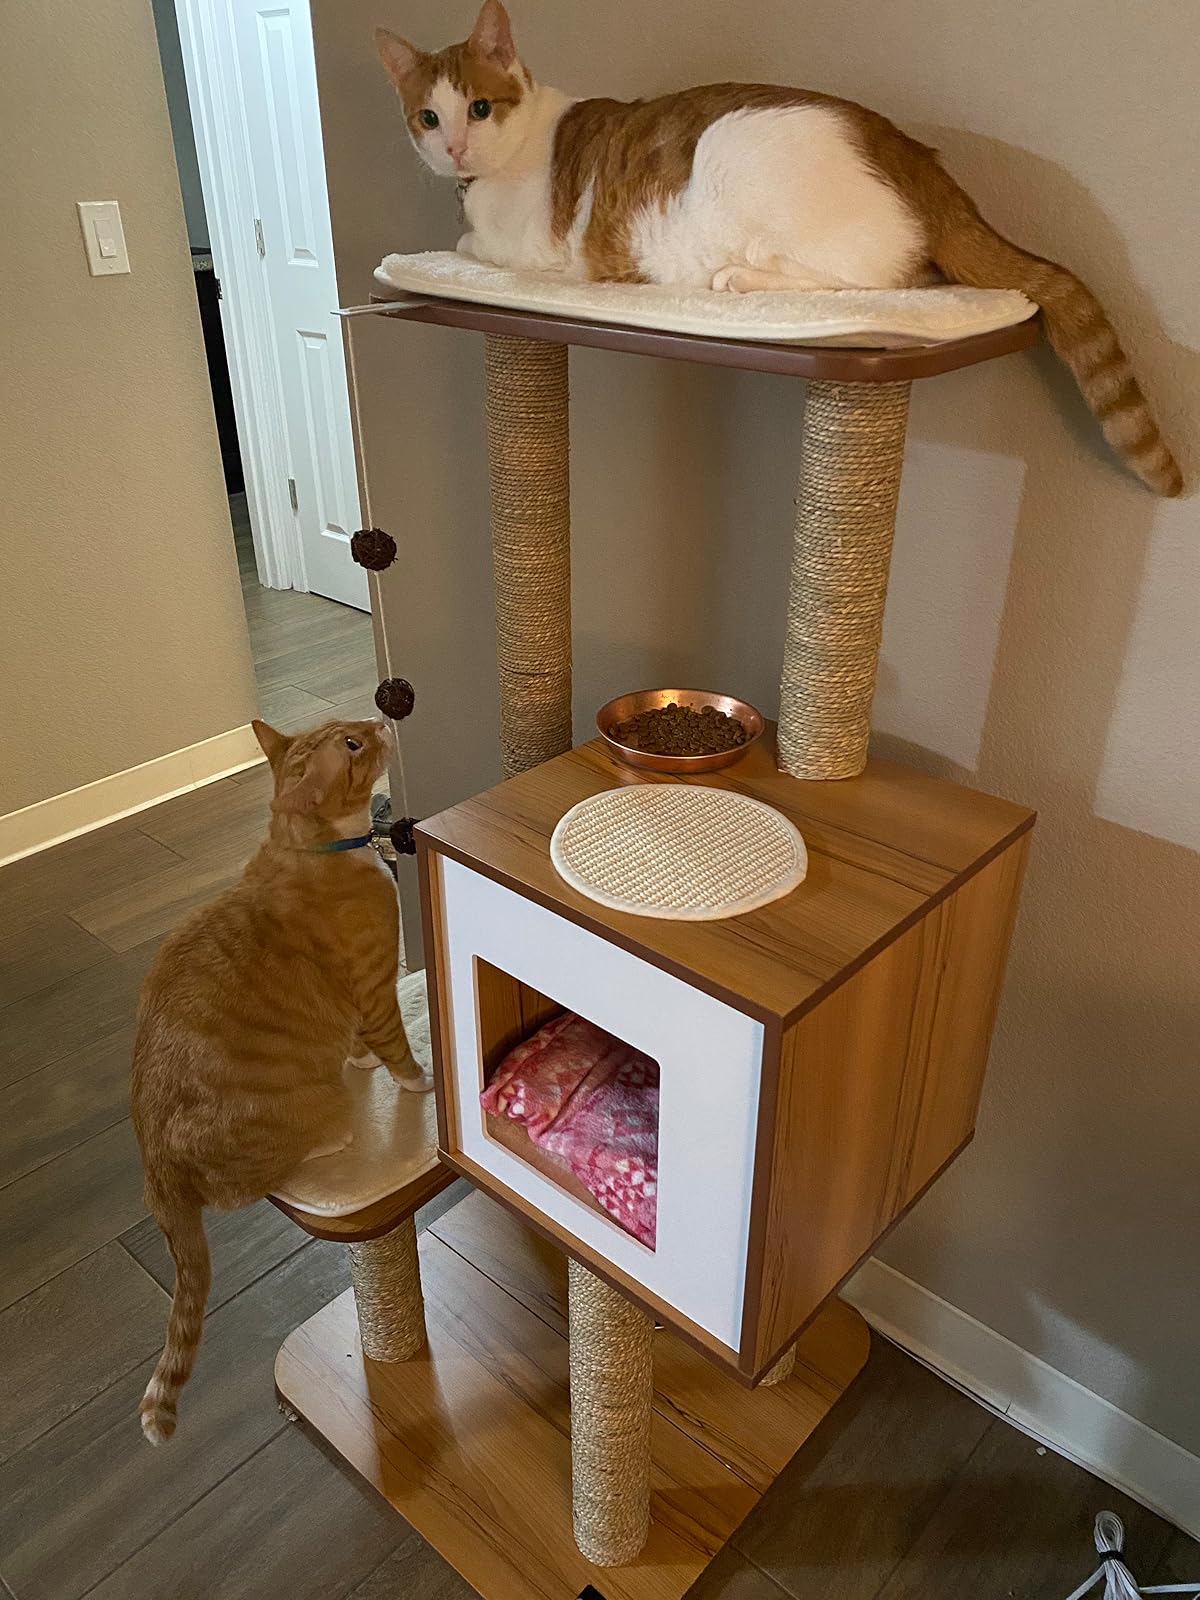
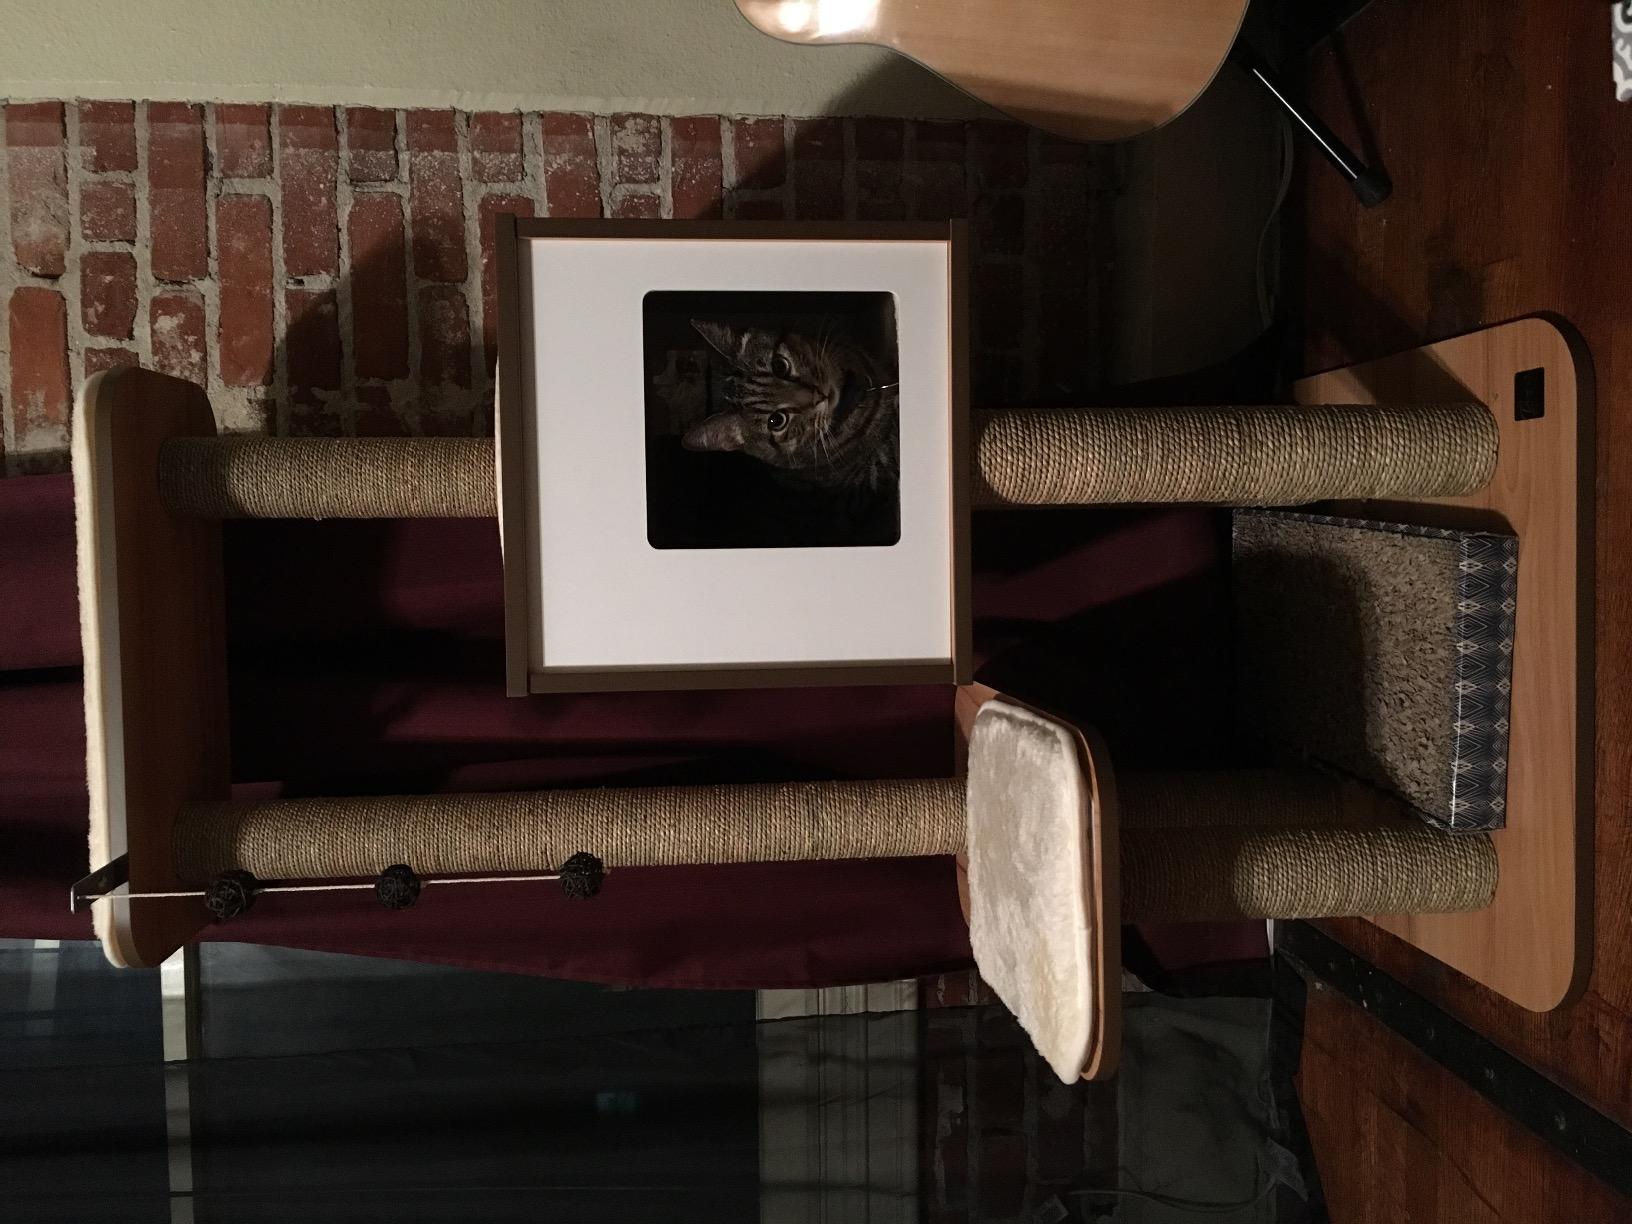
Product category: items_cat tree
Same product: yes